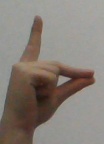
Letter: ta